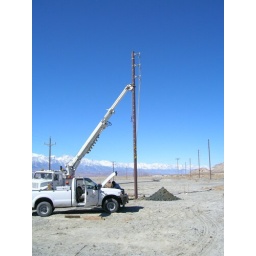
Setting a new 34.5kv fiberglass pole in the dry lake bed, Lone Pine, CA.